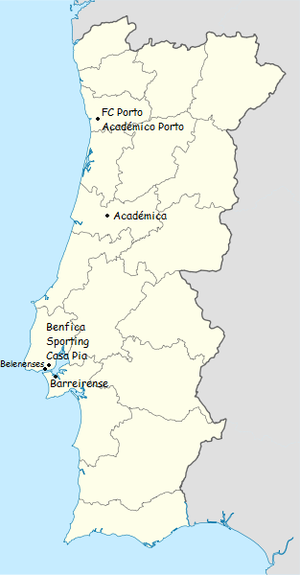
carte des clubs participants au championnat du portugal de football de première division 1938-1939 Português: carta dos clubes participantes no campeonato de portugal de futebol de primeira divisao 1938-1939